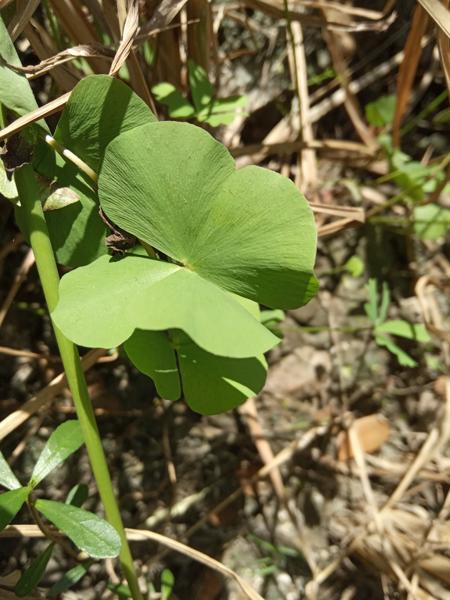
Weed species: Marsilea minuta